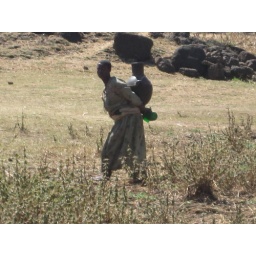
Lady carrying water in a clay pot all the way from the river back home...I suppose.